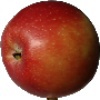
Label: Apple Braeburn 1